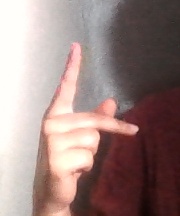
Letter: dha